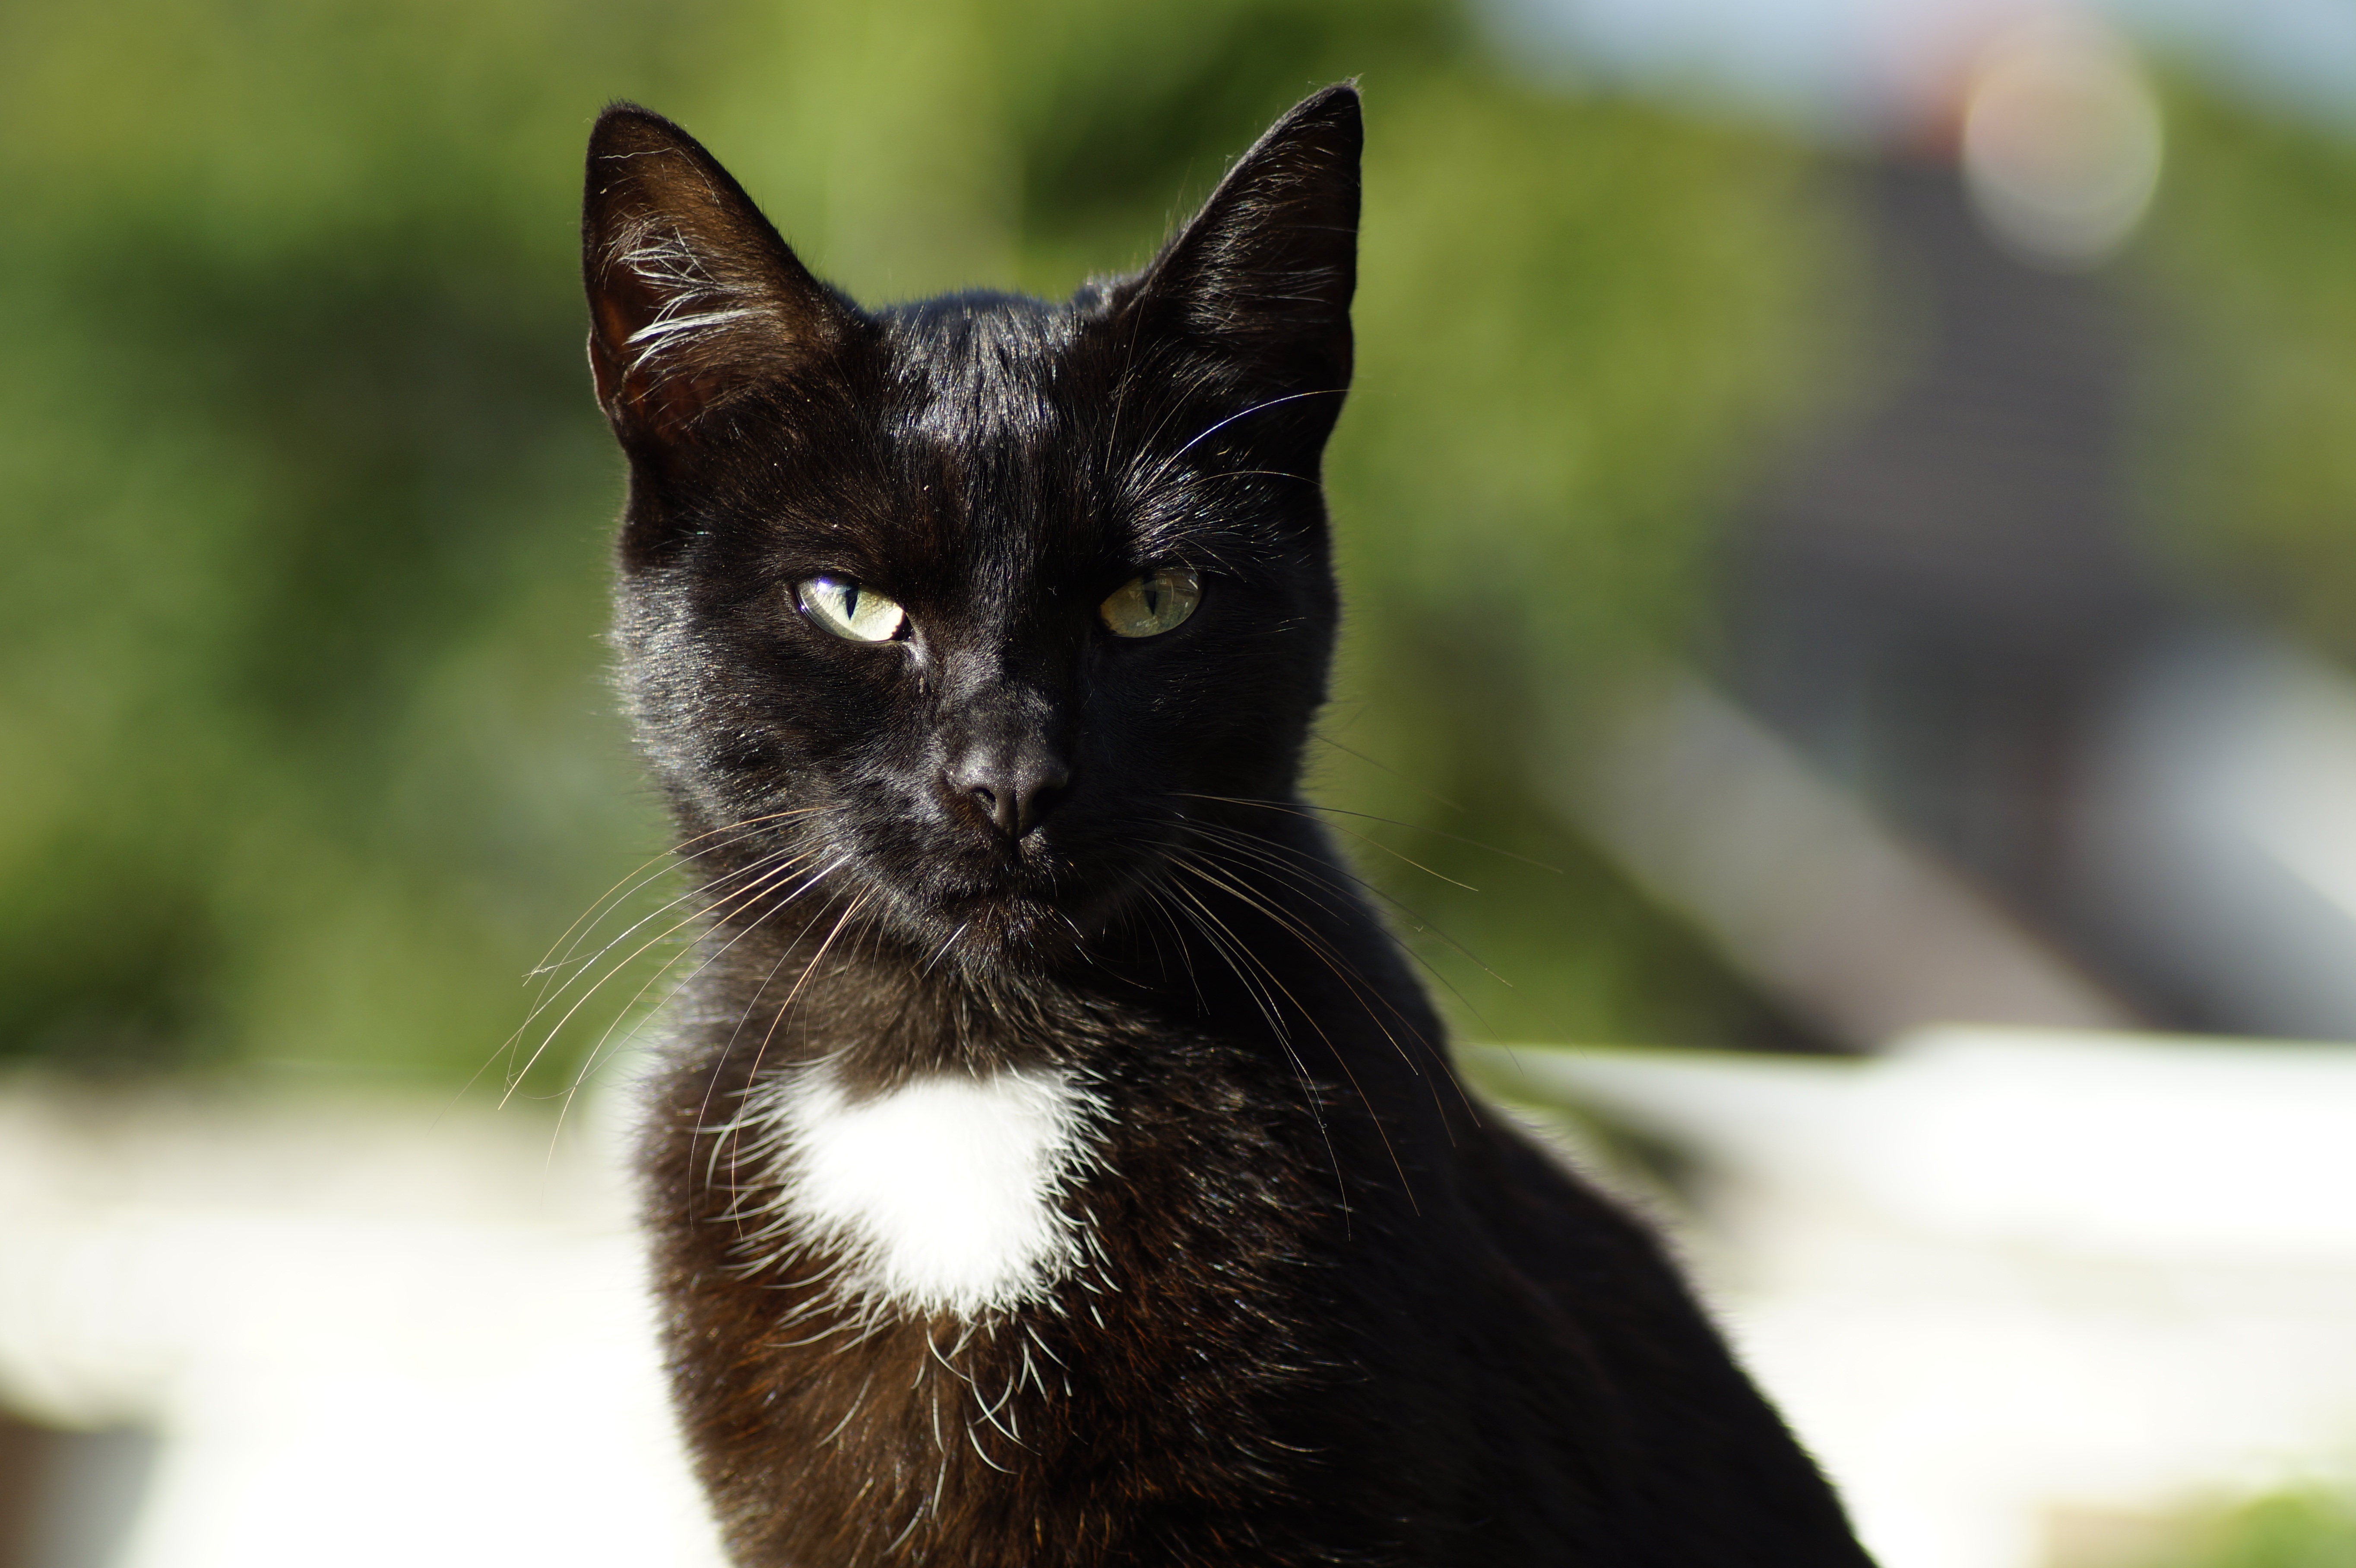
animal, cute, pet, cat, feline, mammal, black cat, black, fauna, close up, whiskers, vertebrate, adorable, small to medium sized cats, cat like mammal, domestic short haired cat